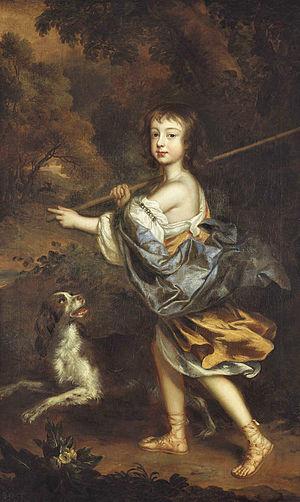
Willem Wissing, connu en Angleterre sous le nom de William Wissing, était un portraitiste hollandais qui travailla essentiellement en Angleterre.